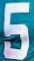
Number: 5